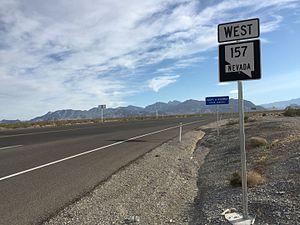
State Route 157, aussi connu comme Kyle Canyon Road, est une autoroute d'état américaine dans le Comté de Clark dans le Nevada. La route relie la région de Las Vegas aux zones de loisirs de Mont Charleston dans la Chaîne Spring.